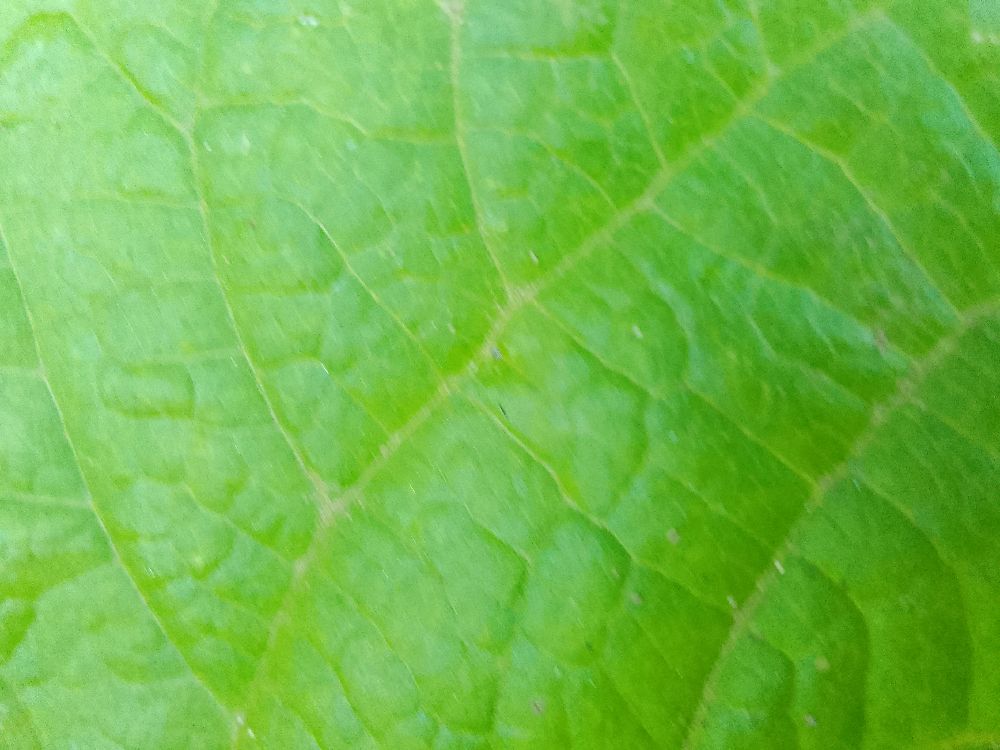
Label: healthy